George Peabody

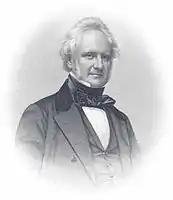
George Peabody

In April 1862, Peabody established the Peabody Donation Fund, which continues to this day as the Peabody Trust, to provide housing of decent quality for the "artisans and labouring poor of London". The trust's first dwellings, designed by H. A. Darbishire in a Jacobethan style, were opened in Commercial Street, Spitalfields in February 1864.